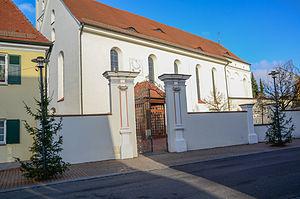
L'église Saint-Martin d'Illertissen est une église paroissiale municipale, relevant du diocèse d'Augsbourg. Elle est un monument protégé.